Imperial Sword

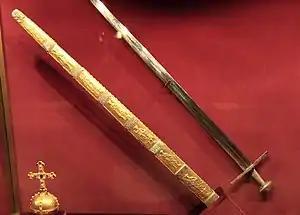
Imperial Sword and scabbard, kept in the Imperial Treasury at the Hofburg Palace in Vienna, Austria

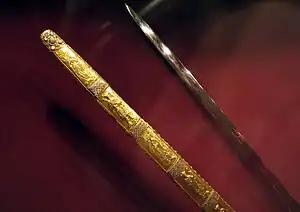
Imperial Sword and scabbard (detail)

The Imperial Sword is one of the four most important parts of the Imperial Regalia ("Reichskleinodien") of the Holy Roman Empire. During a coronation, it was given to the emperor along with the Imperial Crown ("Reichskrone"), Imperial Sceptre ("Reichszepter"), and the Imperial Orb ("Reichsapfel"). All four parts of the Imperial Regalia are displayed in the Imperial Treasury at the Hofburg Palace in Vienna, Austria. It is also known as Mauritiusschwert, or the sword of Saint Maurice.